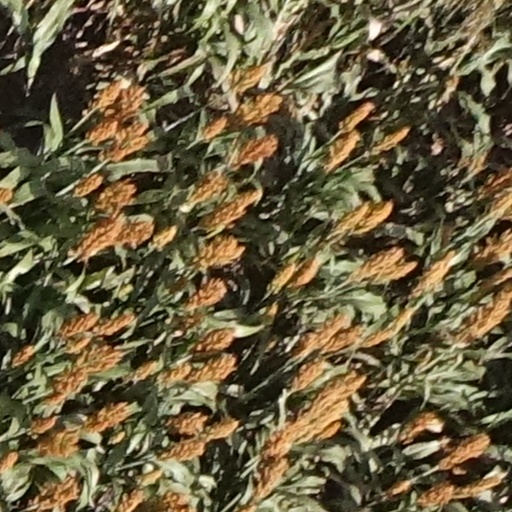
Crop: sorghum